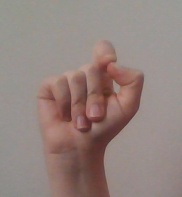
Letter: fa